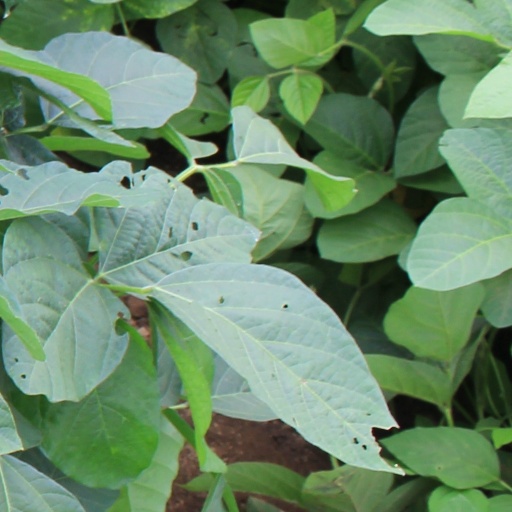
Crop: soybean